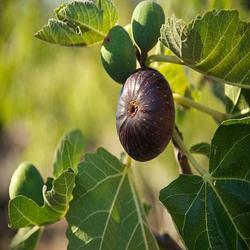
Label: Fig